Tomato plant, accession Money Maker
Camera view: tilt-top (135 deg); turntable rotation: 270 degrees
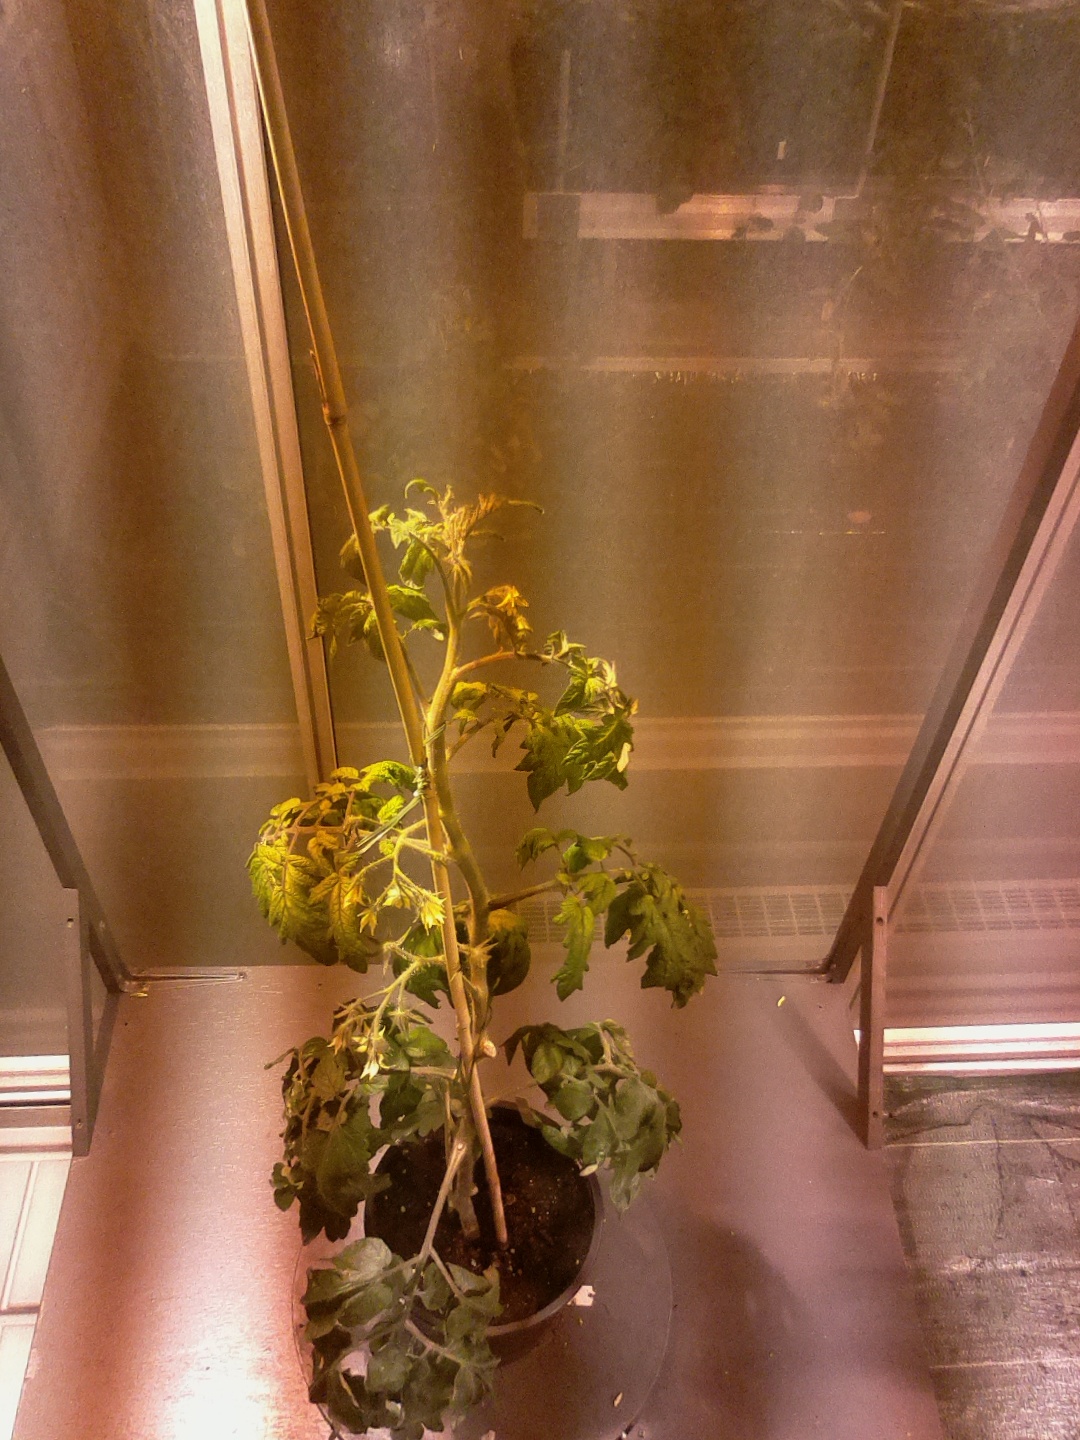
BBCH growth stage 69: End of flowering, 90%-100% of flowers open, more petals falling